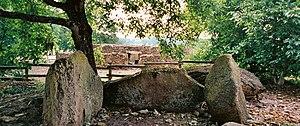
Dolmen des Pierres-Folles (au premier plan) et dolmen à couloir dit «
Bazoges-en-Pareds est une commune française située dans le département de la Vendée en région Pays de la Loire.
La nécropole des Cous est située à Bazoges-en-Pareds, dans le département français de la Vendée. Elle se compose de deux dolmens, les Pierres-Folles et le dolmen dit « Ciste des Cous ».
En Vendée, les dolmens à couloir sont fréquents, de style classique où traduisant des influences régionales de type dolmen angoumoisin, angevin, transepté. A contrario, les allées couvertes sont rares et les dolmens simples totalement absents. Les dolmens à couloir du Néolithique moyen ont systématiquement été édifiés sur des éminences.